James Stafford (pilot boat)

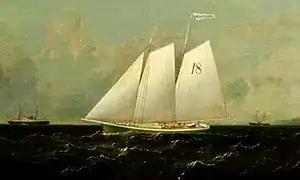
Pilot Boat Enchantress.

The New York pilot-boat "James Stafford, No. 18," was launched on November 3, 1888 in Noank, Connecticut. She was christened by Flora P. Stafford, daughter of Frank Stafford of Brooklyn, New York. The boat was named after James Stafford, one of the oldest and prominent shipping men of Brooklyn. Two thousand people witnessed the launch including many prominent shipping merchants from the city.